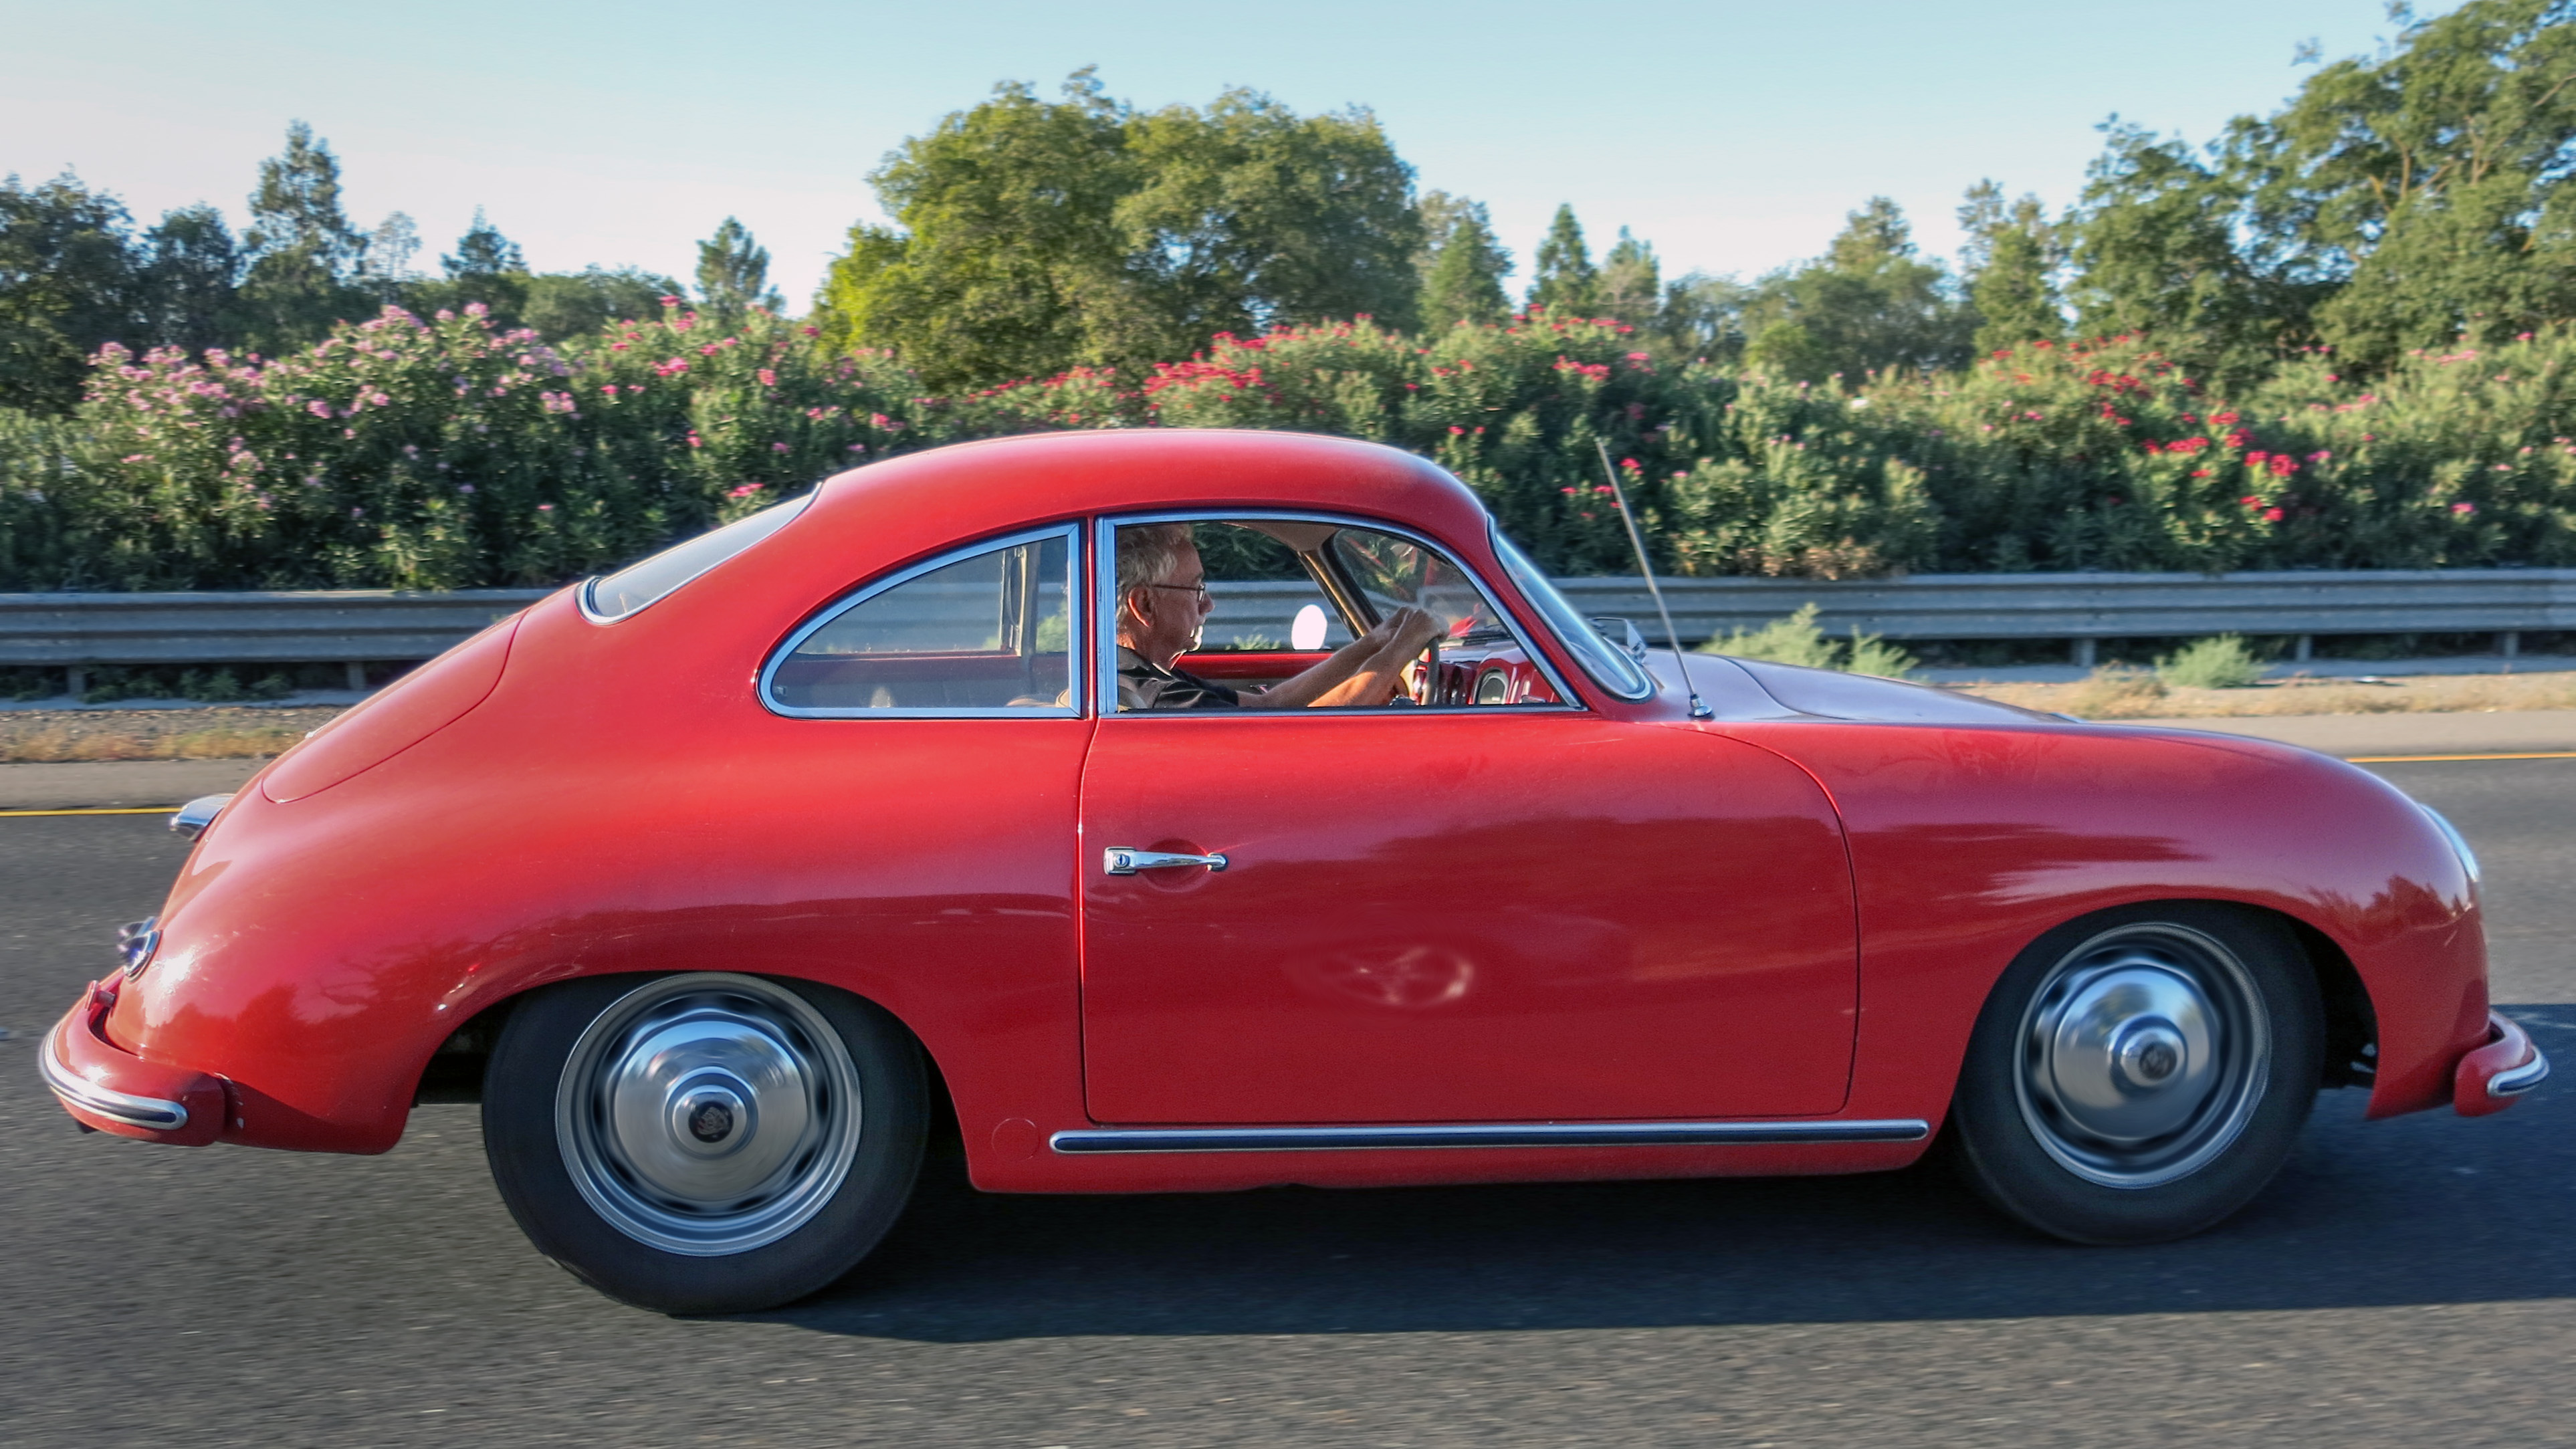
car, wheel, red, vehicle, classic car, sports car, convertible, porsche, 356, prea, antique car, city car, land vehicle, volkswagen beetle, porsche 356, automobile make, compact car, automotive design, subcompact car, porsche 911 classic, porsche 356 1